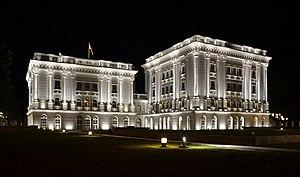
Le Palais du gouvernement est le siège du gouvernement macédonien. Il se trouve dans le centre de Skopje, capitale de la Macédoine du Nord, au bord du Vardar et en face de la forteresse. Le président du gouvernement y a son bureau et ses appartements privés.